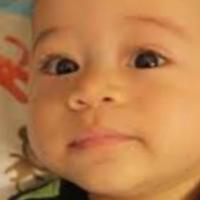
Age group: age 01-10